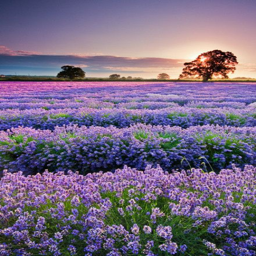
a quick spray of lavender , eucalyptus , rosemary , or lemon can clear your head quicker than you think .